Electricity sector in Peru

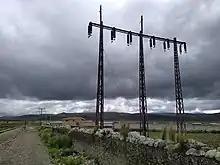
Disused portal pylon in Junín as part of a power line between Malpaso hydroelectric station and the mining town Cerro de Pasco.

One of the first larger hydroelectric power stations went 1914 in to service in La Oroya to supply the increasing power